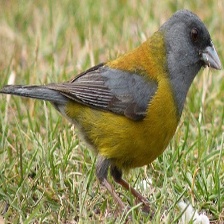
Species: PATAGONIAN SIERRA FINCH
Scientific name: PHRYGILUS PATAGONICUS
ImageNet parent category: house_finch